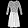
Label: Dress